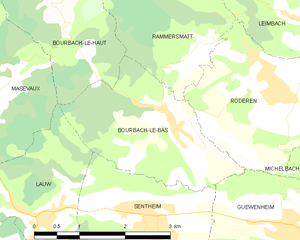
Carte des communes françaises